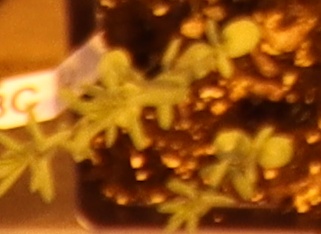
Label: Flax